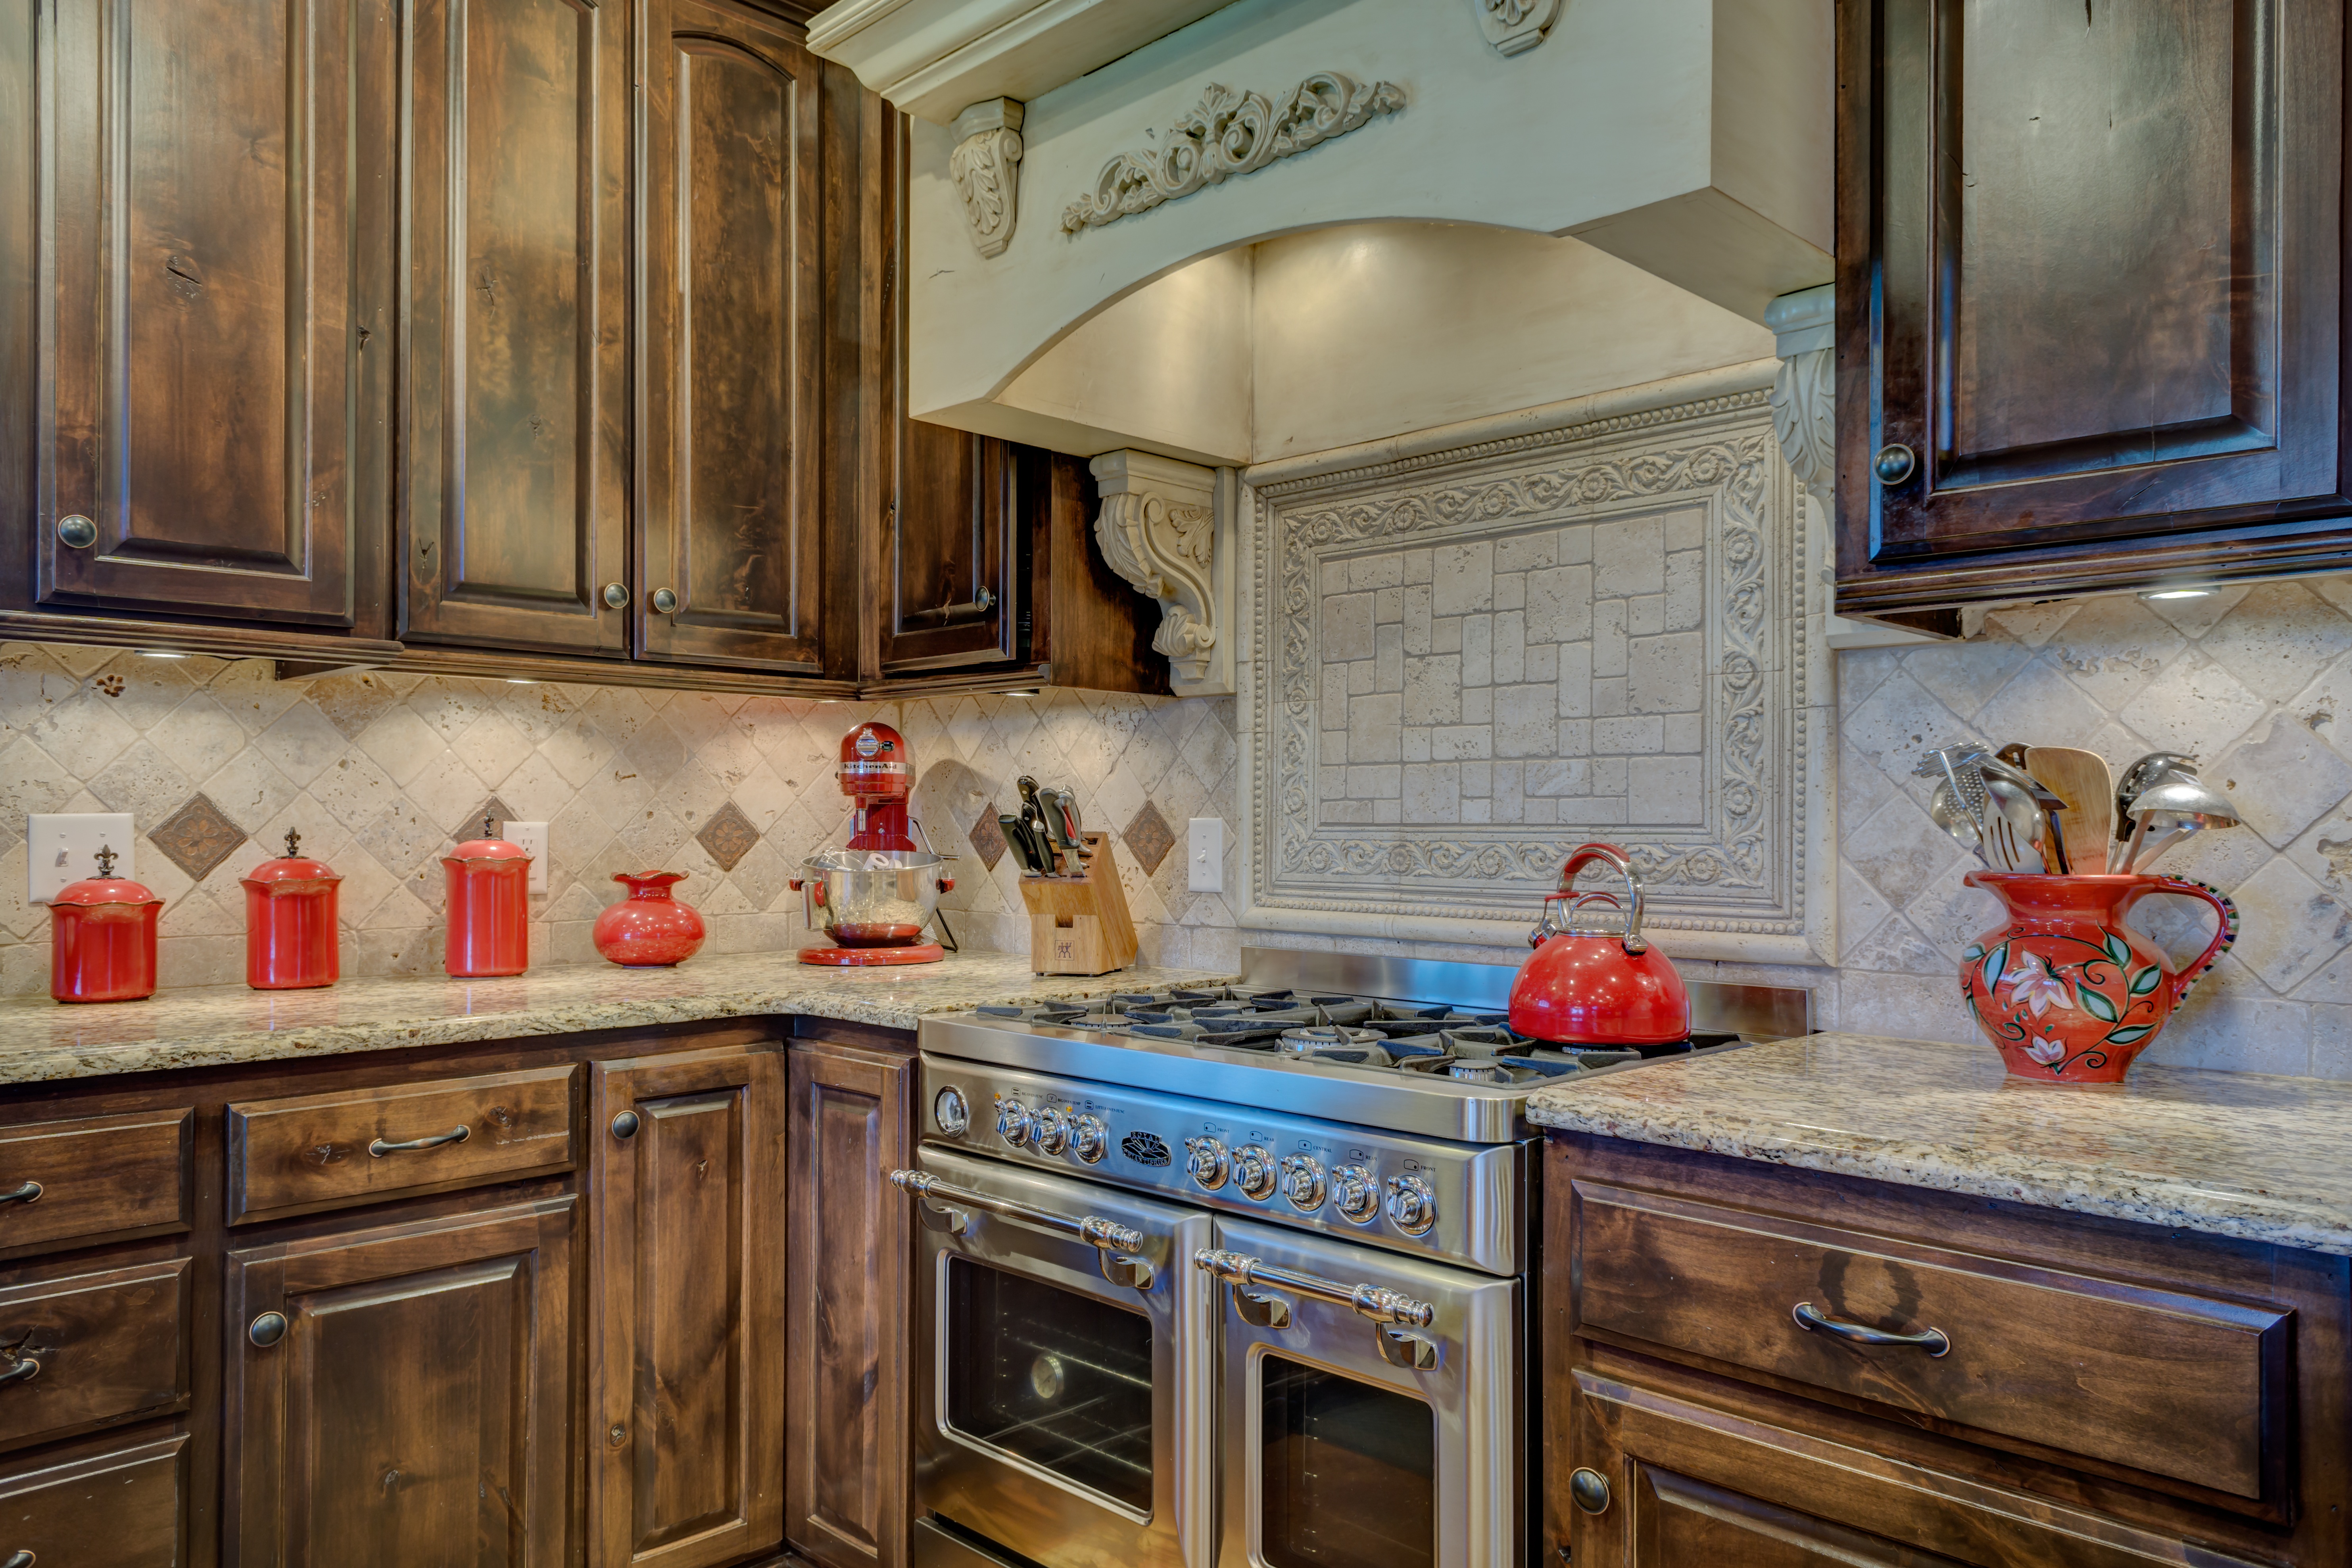
wood, house, floor, interior, home, steel, counter, cooking, cottage, kitchen, property, residential, room, modern, material, countertop, cook, stove, appliance, interior design, cabinet, luxury, design, style, domestic, estate, contemporary, granite, oven, stainless, flooring, kitchen interior, cabinetry, cuisine classique